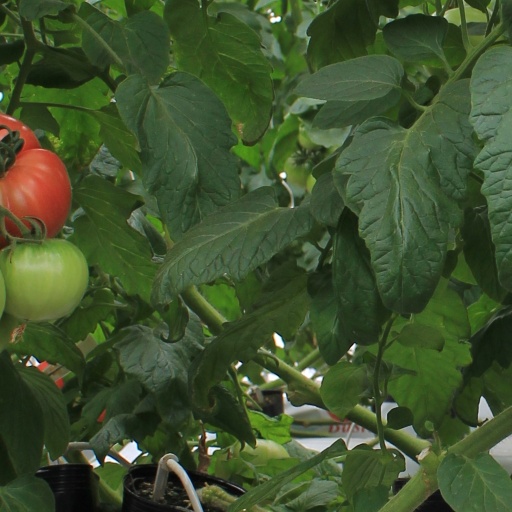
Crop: tomato